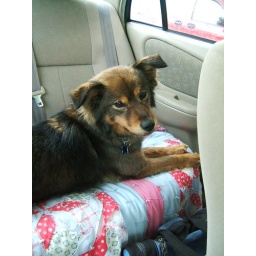
Ellie being a good girl while we ate in the car at Sonic